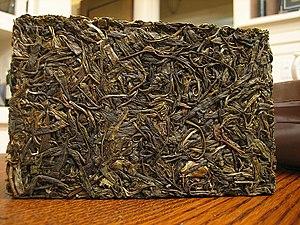
Le thé pu-erh ou thé pu'er est un thé post-fermenté. Il doit son nom à la ville de Pu'er, dans la province chinoise du Yunnan. Cette ville fut longtemps un important centre commercial situé sur l'ancienne route du thé et des chevaux reliant le Yunnan au Tibet. Le thé produit dans la région était compressé pour pouvoir être plus facilement transporté par des caravanes jusqu'au Tibet.